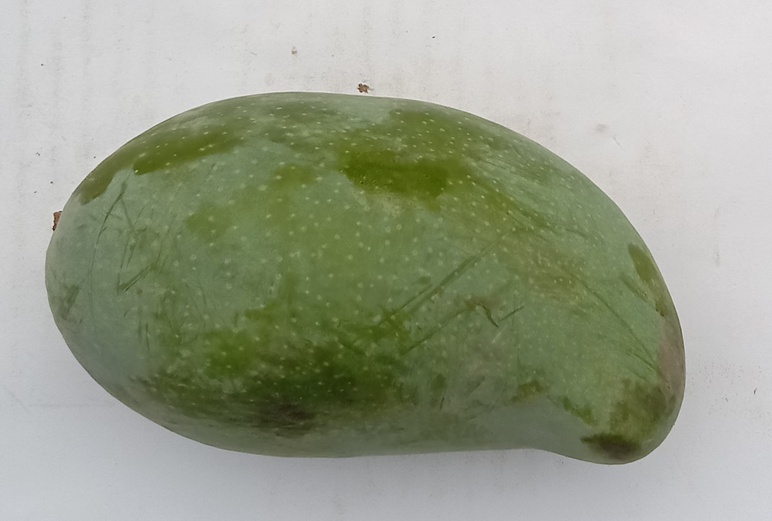
Mango variety: Sindhri